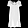
Label: Dress